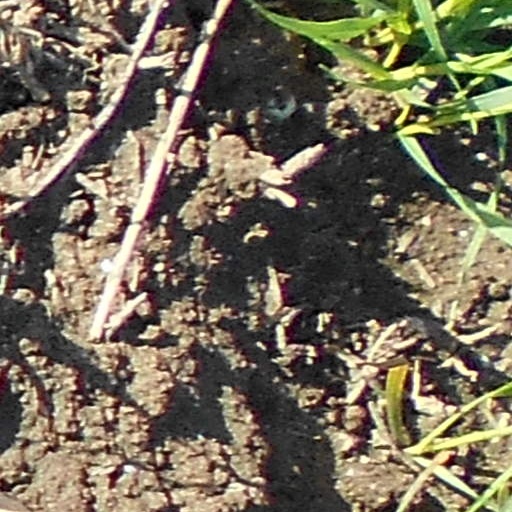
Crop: wheat